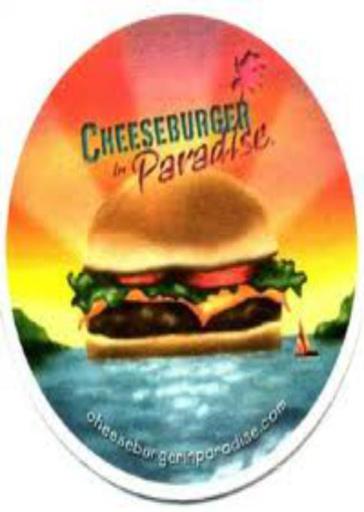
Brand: cheeseburger in paradise
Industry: Food